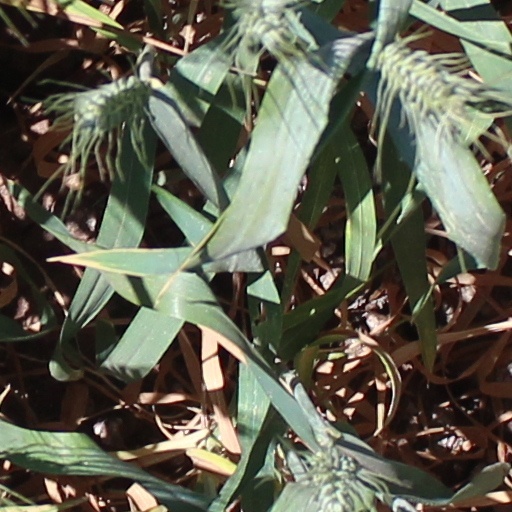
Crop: wheat